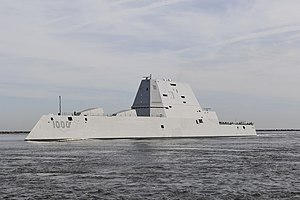
Zumwalt-klassen
USS Zumwalt (DDG1000) på vej ind på flådestation Mayport.
USS Zumwalt (DDG1000) på vej ind på flådestation Mayport.
Zumwalt-klassen er en destroyerklasse benyttet af United States Navy. Skibet er designet som et alsidigt skib, men har fokus på ildstøtteopgaver til landoperationer. Skibets andre opgaver er traditionel søkrig og luftforsvar. I konceptfasen af klassens design ønskede den amerikanske kongres at klassen skulle erstatte slagskibene af Iowa-klassen som flådens primære ildstøtteenheder. Skibet er derfor opbygget omkring de to avancerede 155 mm kanoner, deres magasiner og den unikke LRLAP ammunition. anskaffelsen af LRLAP-projektiler blev dog aflyst hvorved den planlagte ildstøtte ikke kunne lade sig gøre, derfor er US Navy i færd med at omdanne skibene til at fokusere på traditionel søkrigsførelse.